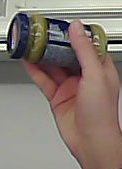
Product: barilla_pesto